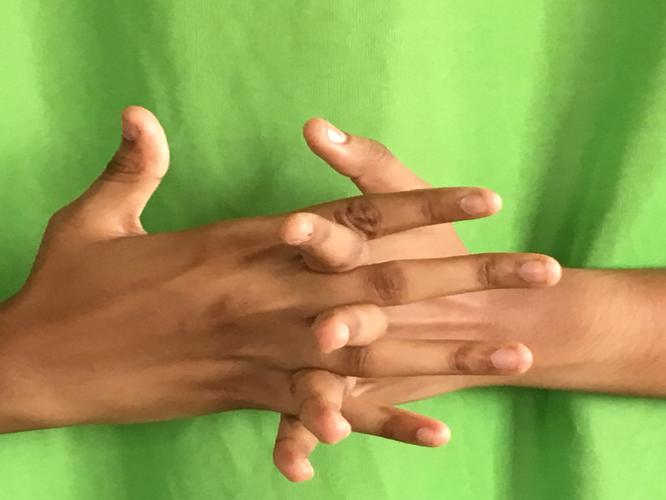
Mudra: Karkatta
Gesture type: double_hand